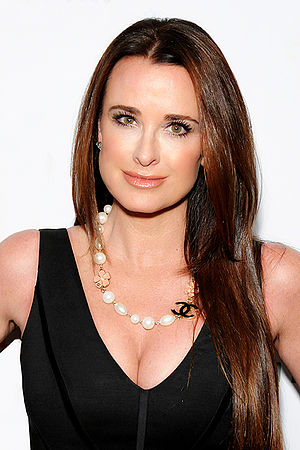
Kyle Richards
Kyle Egan Richards er en amerikansk skuespillerinde og realitystjerne. Hun er bedst kendt som en af husmødrene sammen med sin søster Kim Richards i Bravos The Real Housewives of Beverly Hills.